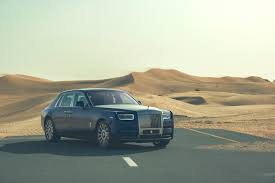
Label: noambulance